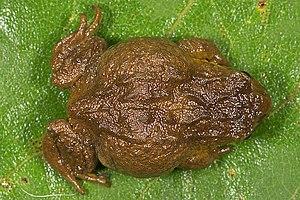
Bryophryne bustamantei est une espèce d'amphibiens de la famille des Craugastoridae.